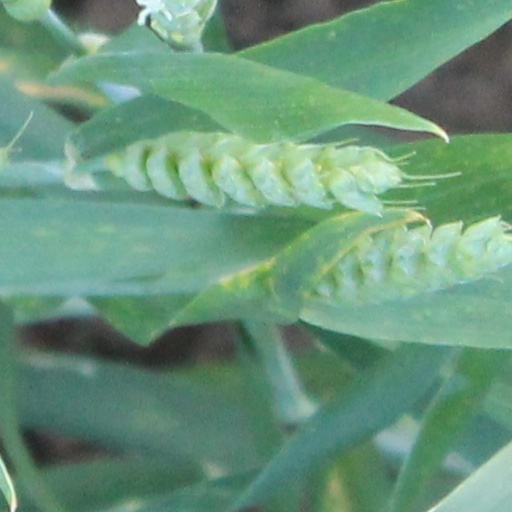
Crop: wheat